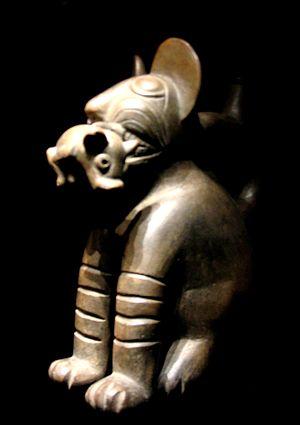
Vase à anse étrier, période Cupisnique, Pérou. Musée du Quai Branly, Paris
La céramique cupisnique fut produite par les populations précolombiennes installées tout au long de la côte nord péruvienne, et dans les vallées des contreforts de la chaîne andine, d'environ 1200 à 500 av. J.-C.